The genus Banksia L.f. (Proteaceae)

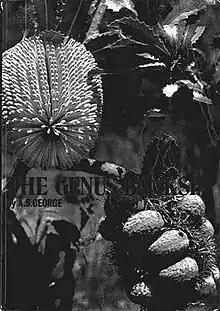
Cover

"The genus "Banksia" L.f. (Proteaceae)" is a 1981 monograph by Alex George on the taxonomy of the plant genus "Banksia". Published by the Western Australian Herbarium as "Nuytsia" 3(3), it presented George's taxonomic arrangement of "Banksia", the first major taxonomic revision of the genus since George Bentham published his arrangement in "Flora Australiensis" in 1870.